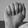
ASL letter: A